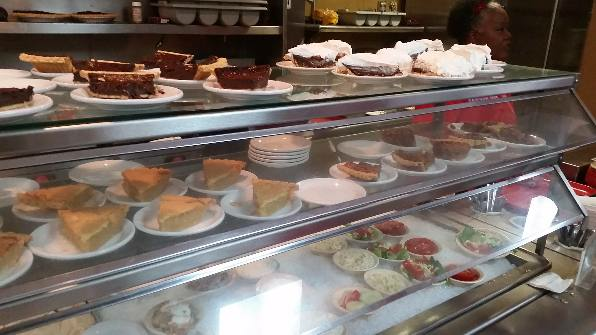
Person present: No